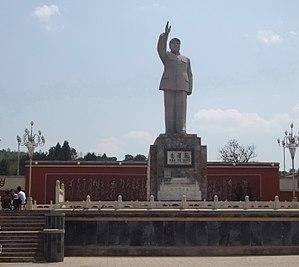
Boluan Fanzheng, qui signifie littéralement « éliminer le chaos et revenir à la normale », a été une période de transition importante dans l'histoire de la république populaire de Chine, pendant laquelle Deng Xiaoping, le chef suprême de la Chine à l'époque, a dirigé un programme pour réparer les dommages causés par la révolution culturelle lancée par Mao Zedong. Le programme « Boluan Fanzheng » a progressivement démantelé les politiques maoïstes associées à la Révolution culturelle, réhabilité des millions de victimes persécutées pendant la Révolution, lancé de diverses réformes sociopolitiques et ramené le pays à l'ordre de manière systématique. Le programme a constitué le fondement du programme historique « Réforme et ouverture » lancé en décembre 1978.